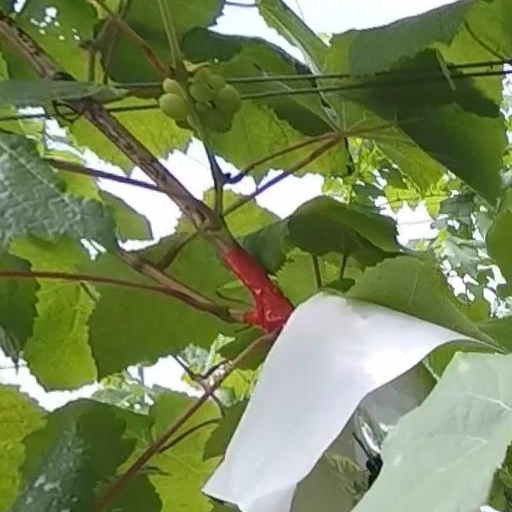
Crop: grape